Guitar chord

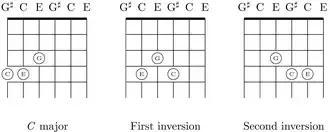
In major-thirds tuning, chords are inverted by raising notes by three strings on the same frets. The inversions of a C major chord are shown.

As previously stated, a dominant seventh is a four-note chord combining a major chord and a minor seventh. For example, the C7 dominant seventh chord adds B to the C-major chord (C,E,G). The naive chord (C,E,G,B) spans six frets from fret 3 to fret 8; such seventh chords "contain some pretty serious stretches in the left hand". An illustration shows a naive C7 chord, which would be extremely difficult to play, besides the "open-position" C7 chord that is conventional in standard tuning. The standard-tuning implementation of a C7 chord is a "second-inversion C7 drop 2" chord, in which the "second highest" note in a second inversion of the C7 chord is lowered by an octave. Drop-two chords are used for sevenths chords besides the major–minor seventh with dominant function, which are discussed in the section on intermediate chords, below. Drop-two chords are used particularly in jazz guitar. Drop-two second-inversions are examples of openly voiced chords, which are typical of standard tuning and other popular guitar tunings.